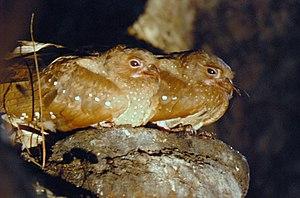
Le terme troglophile est réservé en biospéologie pour désigner certains animaux dont la présence est très fréquente dans le milieu souterrain, mais qui n'y passent pas toute leur vie.
Le guacharo des cavernes est la seule espèce de la famille des Steatornithidae, proche parent des engoulevents et du genre Steatornis.
Le parc national Cueva de La Quebrada del Toro, est un parc national situé dans l'État de Falcón et créé le 21 mars 1961.